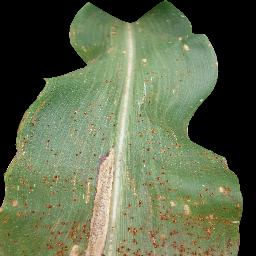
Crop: corn
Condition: (maize)_common_rust